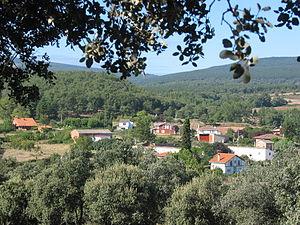
Hornos de Moncalvillo est une commune de la communauté autonome de La Rioja, en Espagne.